History of Torquay

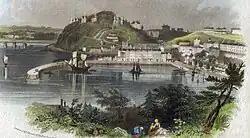
Torquay in 1842

The History of Torquay, a town in Torbay, on the south coast of the county of Devon, England, starts some 450,000 years ago with early human artefacts found in Kents Cavern. There is little evidence of any permanent occupation at Torquay until the eleventh century records in the Domesday Book, though it is known that visits were made by Roman soldiers and there was a small Saxon settlement called 'Torre'. In 1196 Torre Abbey was founded here, which by the time of its dissolution in 1539, had become the richest Premonstratensian Monastery in England. The buildings were bought by Sir George Cary in 1662. The Cary family and the Briwere family between them owned much of the land now occupied by Torquay. By the 19th century, most of the land was owned by three families: the Carys, the Palks, and the Mallocks.